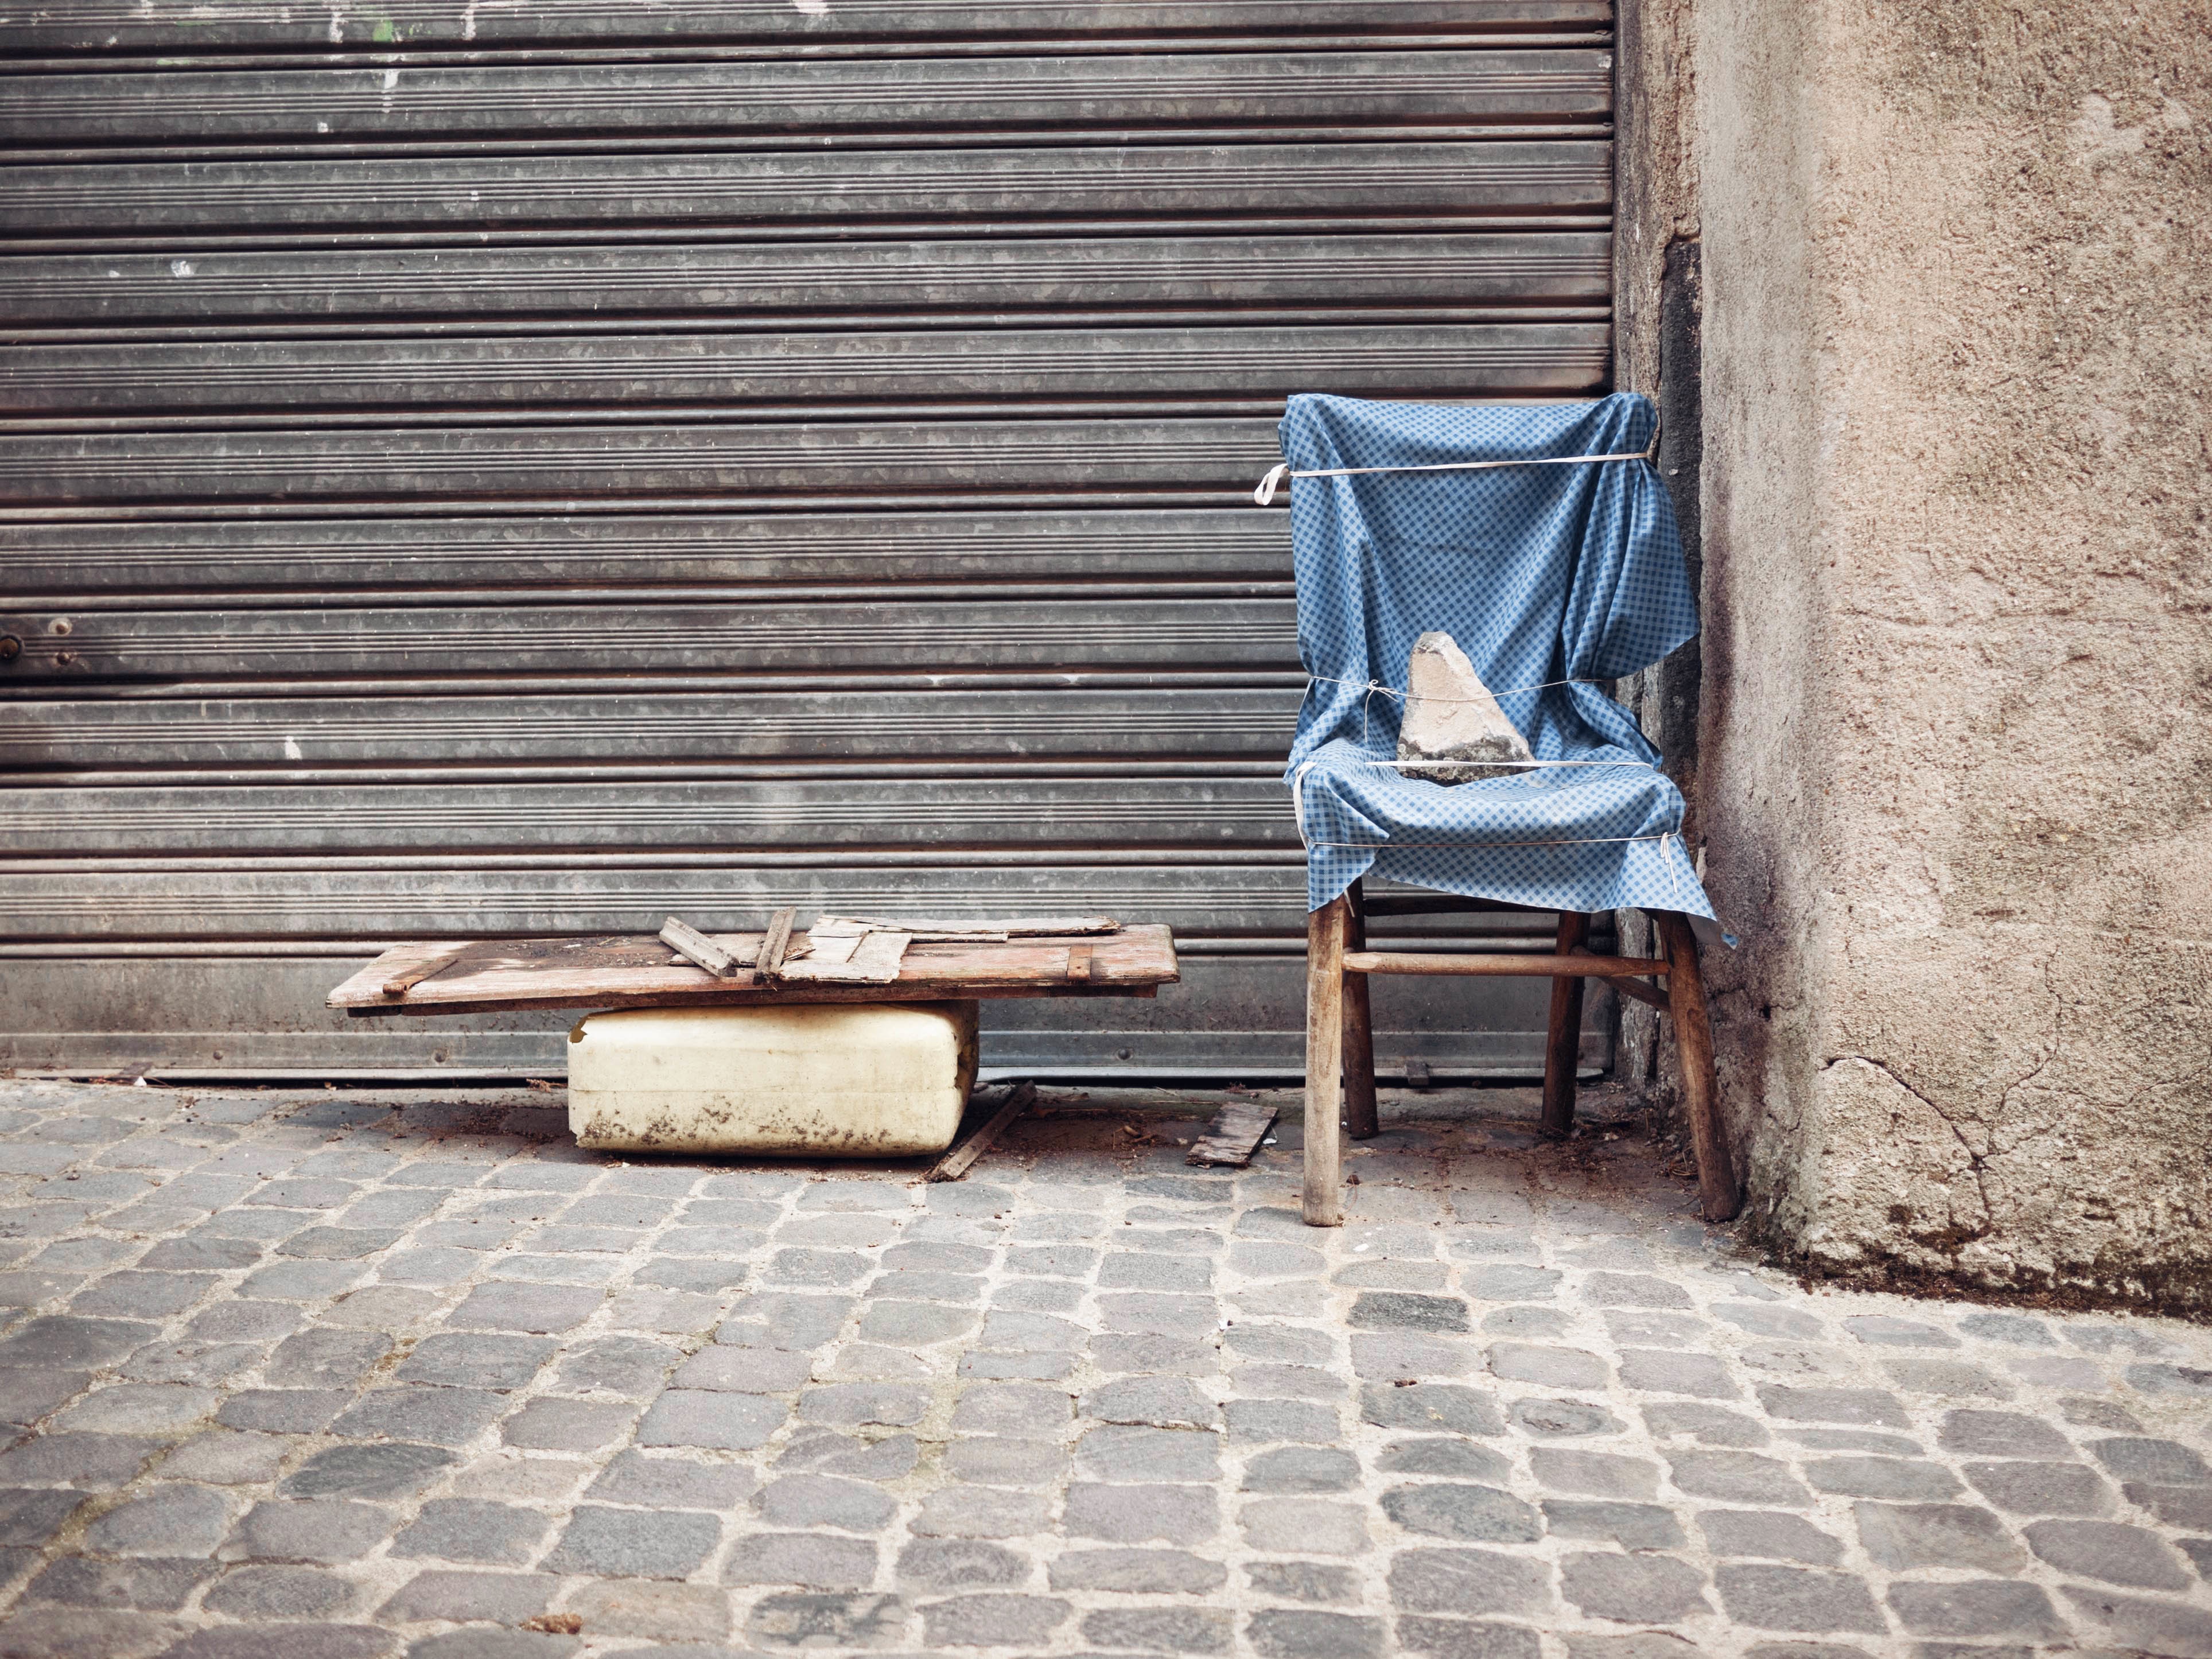
table, wood, floor, wall, tile, furniture, room, interior design, flooring, man made object, window covering